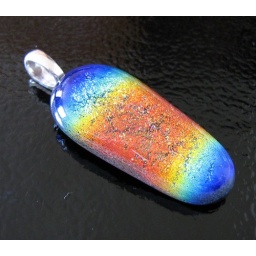
Fused dichroic glass pendant with a solid sterling silver bail. Lovingly handcrafted by myself.